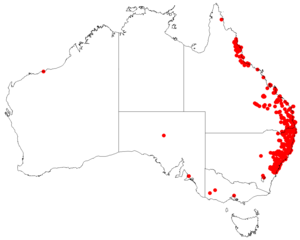
Allocasuarina torulosa, appelé communément pseudofilao tuberculeux, est une espèce du genre Allocasuarina, famille des Casuarinaceae. Initialement décrit comme Casuarina torulosa par William Aiton, il est classé à son genre actuel en 1982 par le botaniste australien Lawrence Alexander Sidney Johnson.